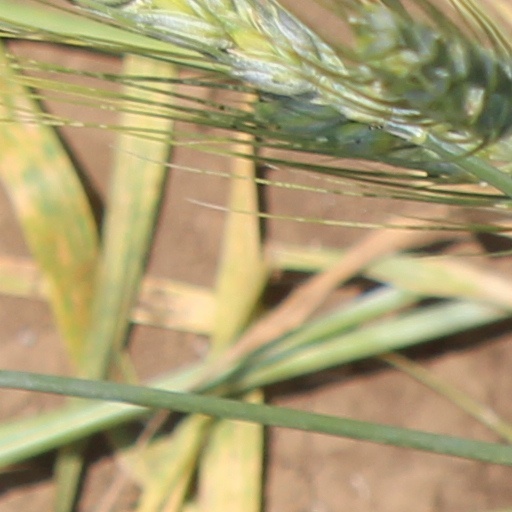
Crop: wheat